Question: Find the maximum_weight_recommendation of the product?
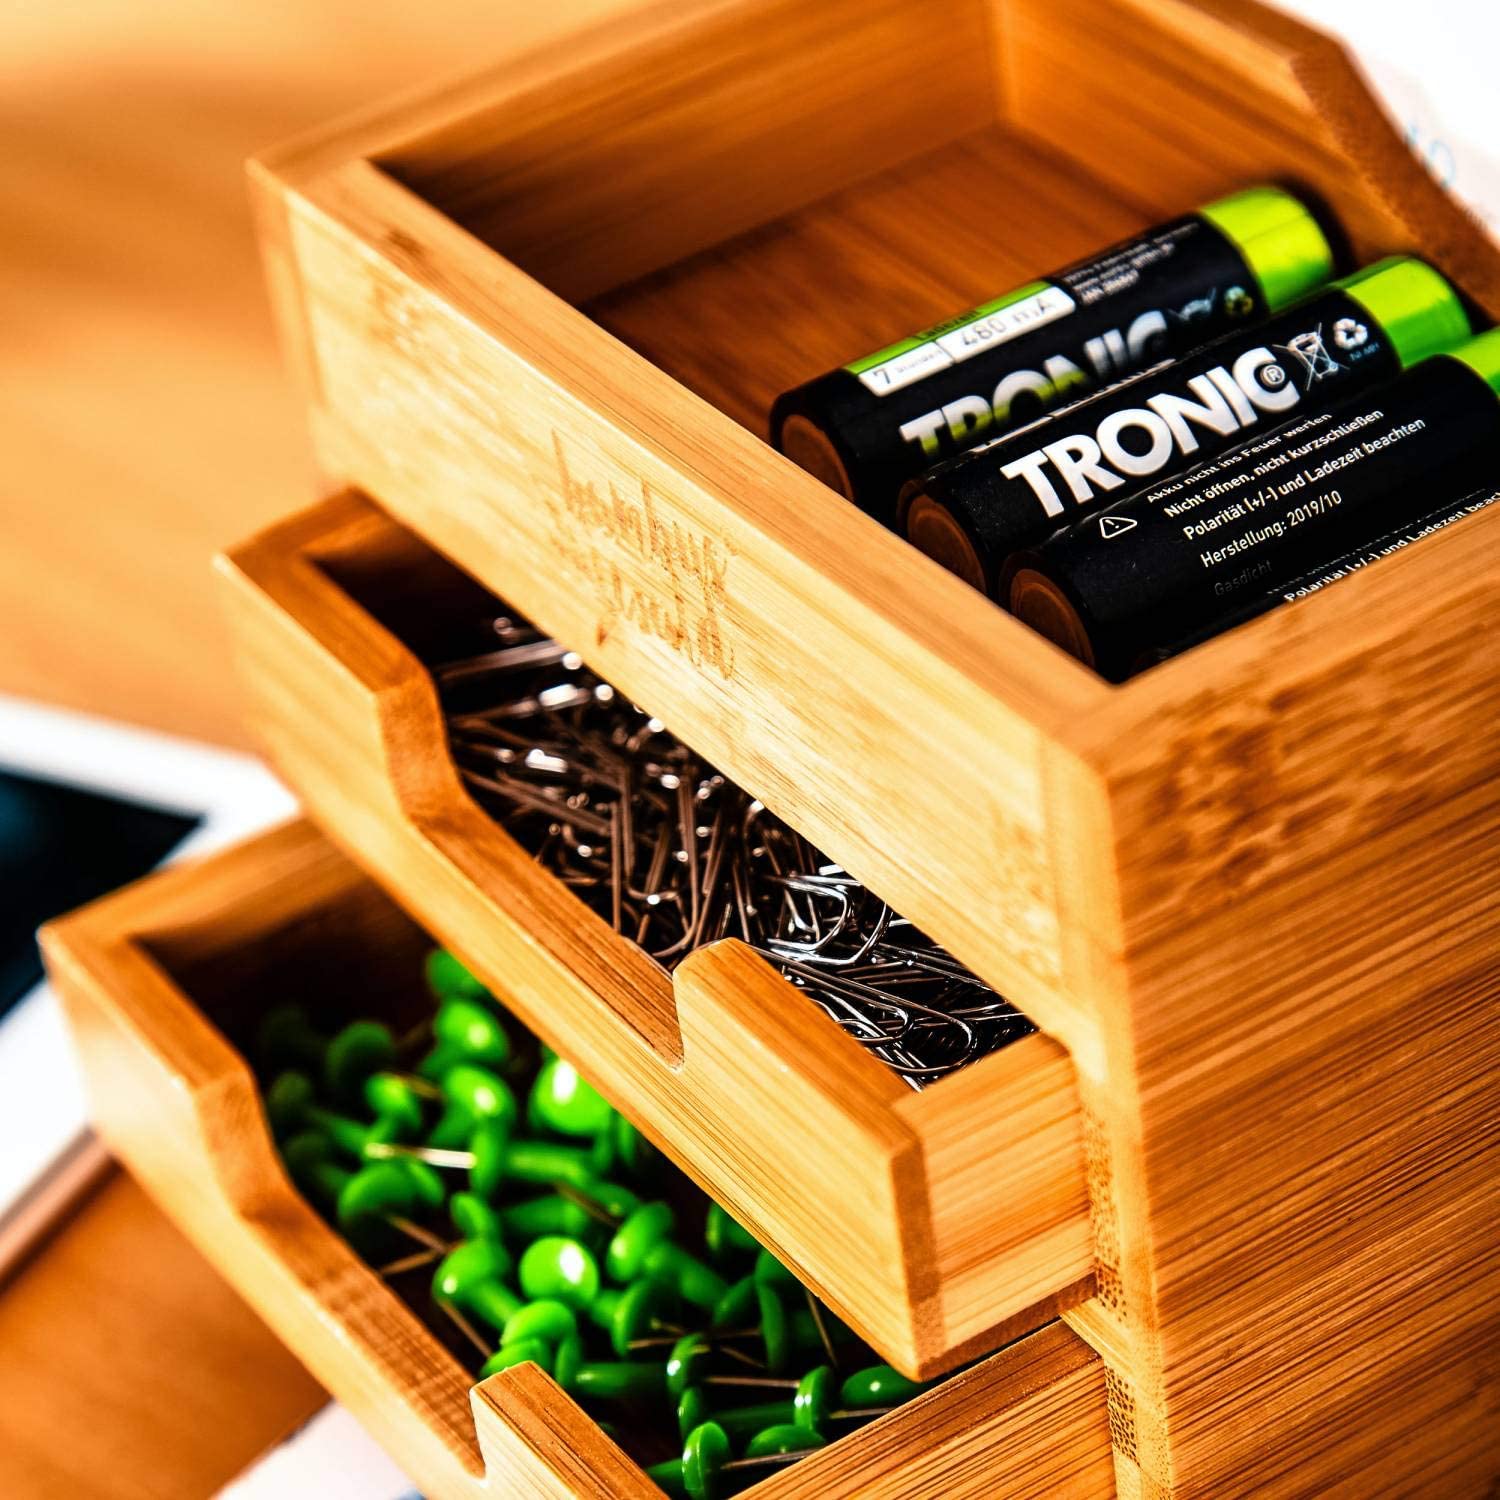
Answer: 201.9 pound